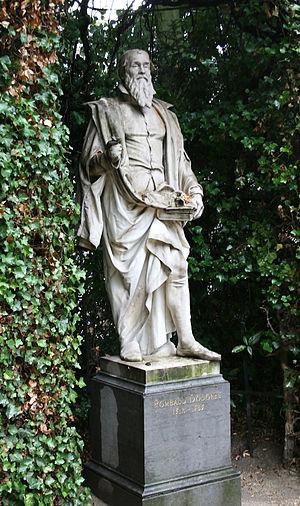
Rembert Dodoens, né le 29 juin 1517 à Malines et mort le 10 mars 1585 à Leyde, est un botaniste et un médecin malinois.